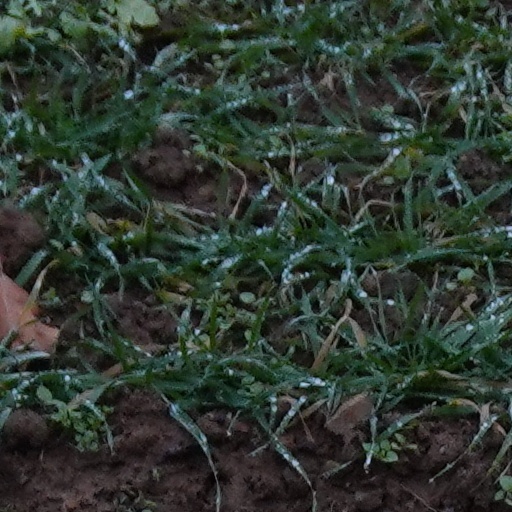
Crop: wheat